Lyd (locomotive)

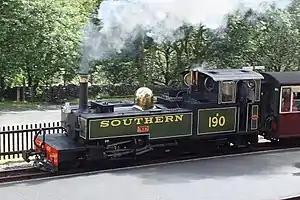
"Lyd" at Tan-y-Bwlch station on the Ffestiniog Railway, now carrying SR green.

Lyd is a narrow gauge steam locomotive built by the Ffestiniog Railway in their own Boston Lodge shops over a period of 15 years.